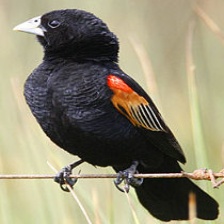
Species: FAN TAILED WIDOW
Scientific name: EUPLECTES AXILLARIS